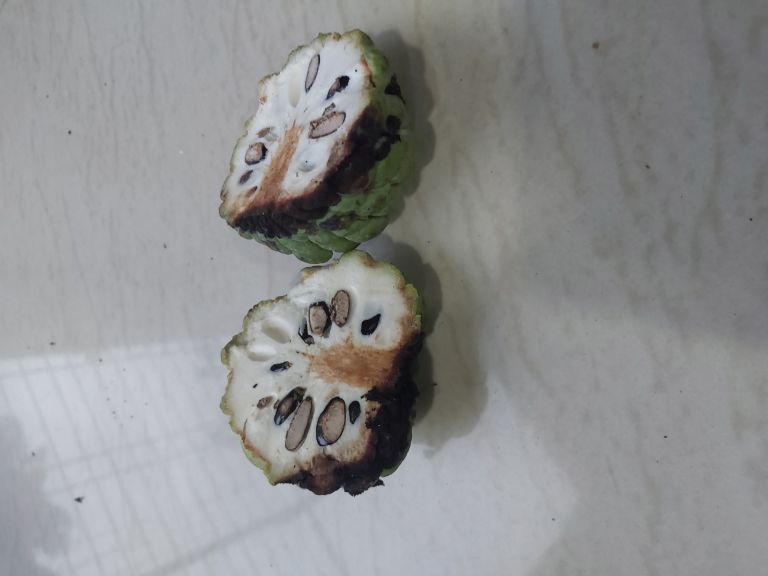
Disease label: Diplodia Rot